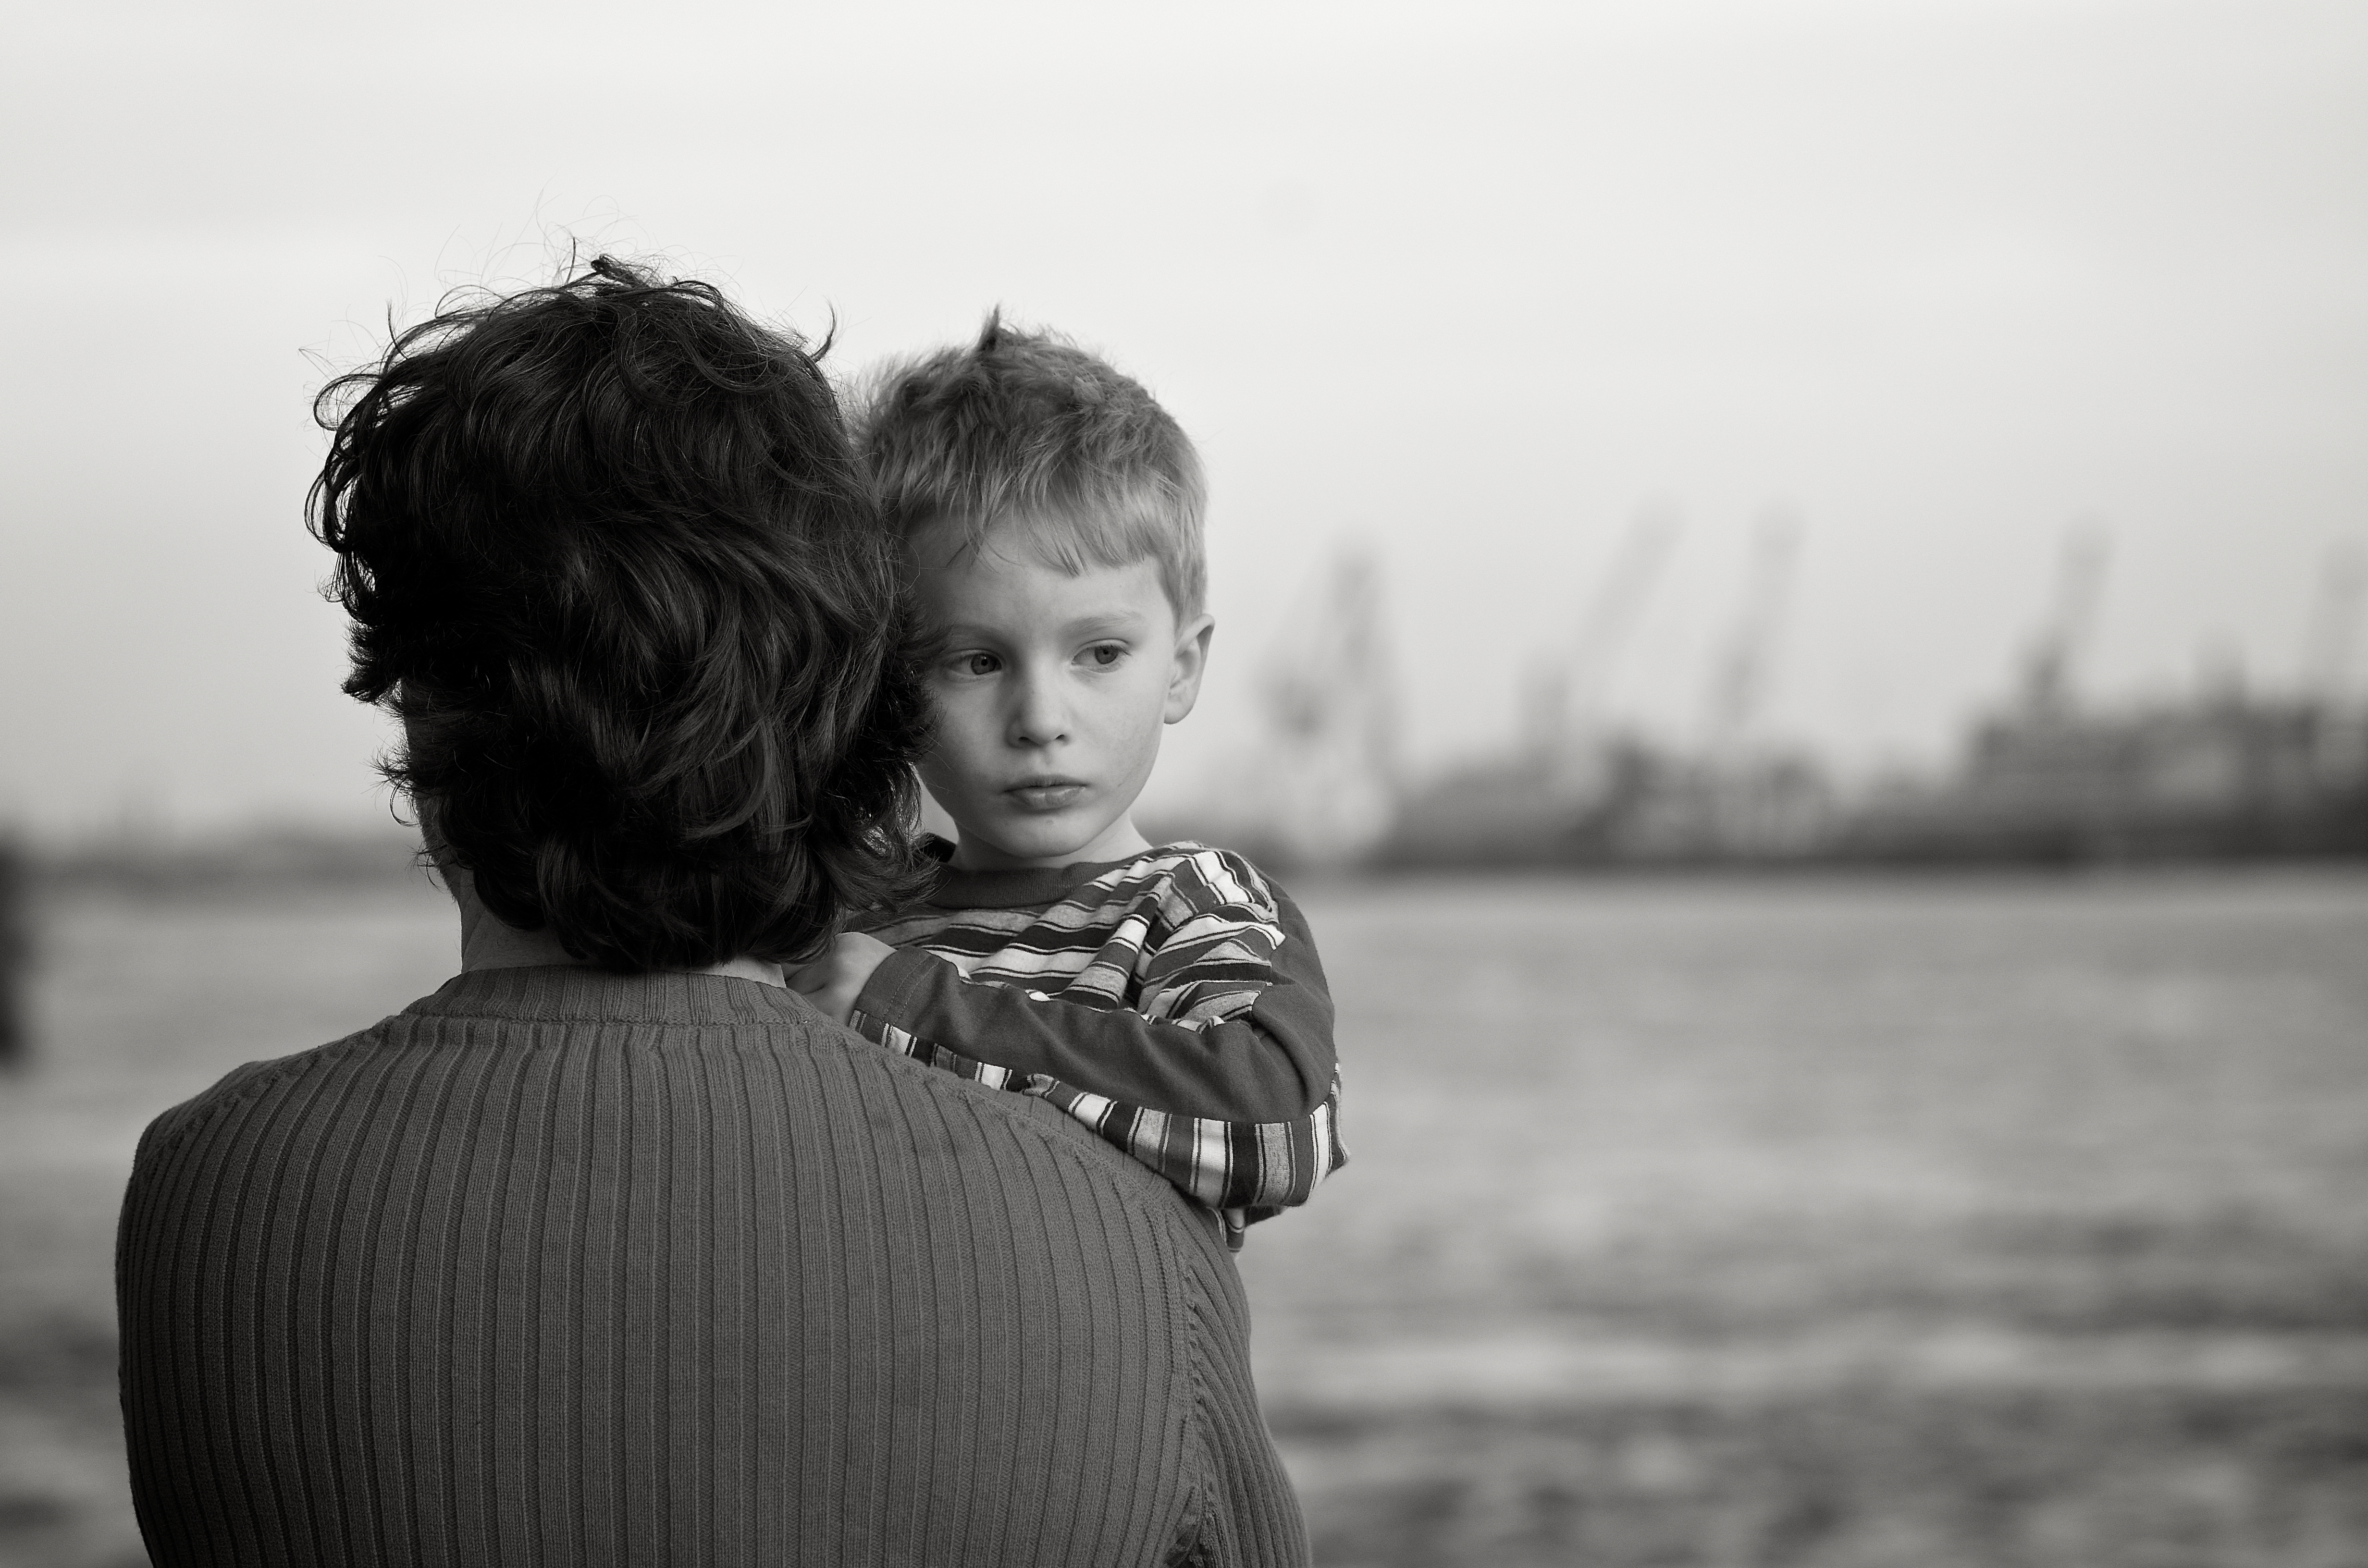
person, black and white, people, white, street, photography, ebook, portrait, training, child, black, monochrome, streetphotography, flickr, thomas, video, olympus, photograph, omd, fuji, leica, emotion, monochrom, leuthard, hcb, thomasleuthard, streettogs, monochrome photography, portrait photography, human positions